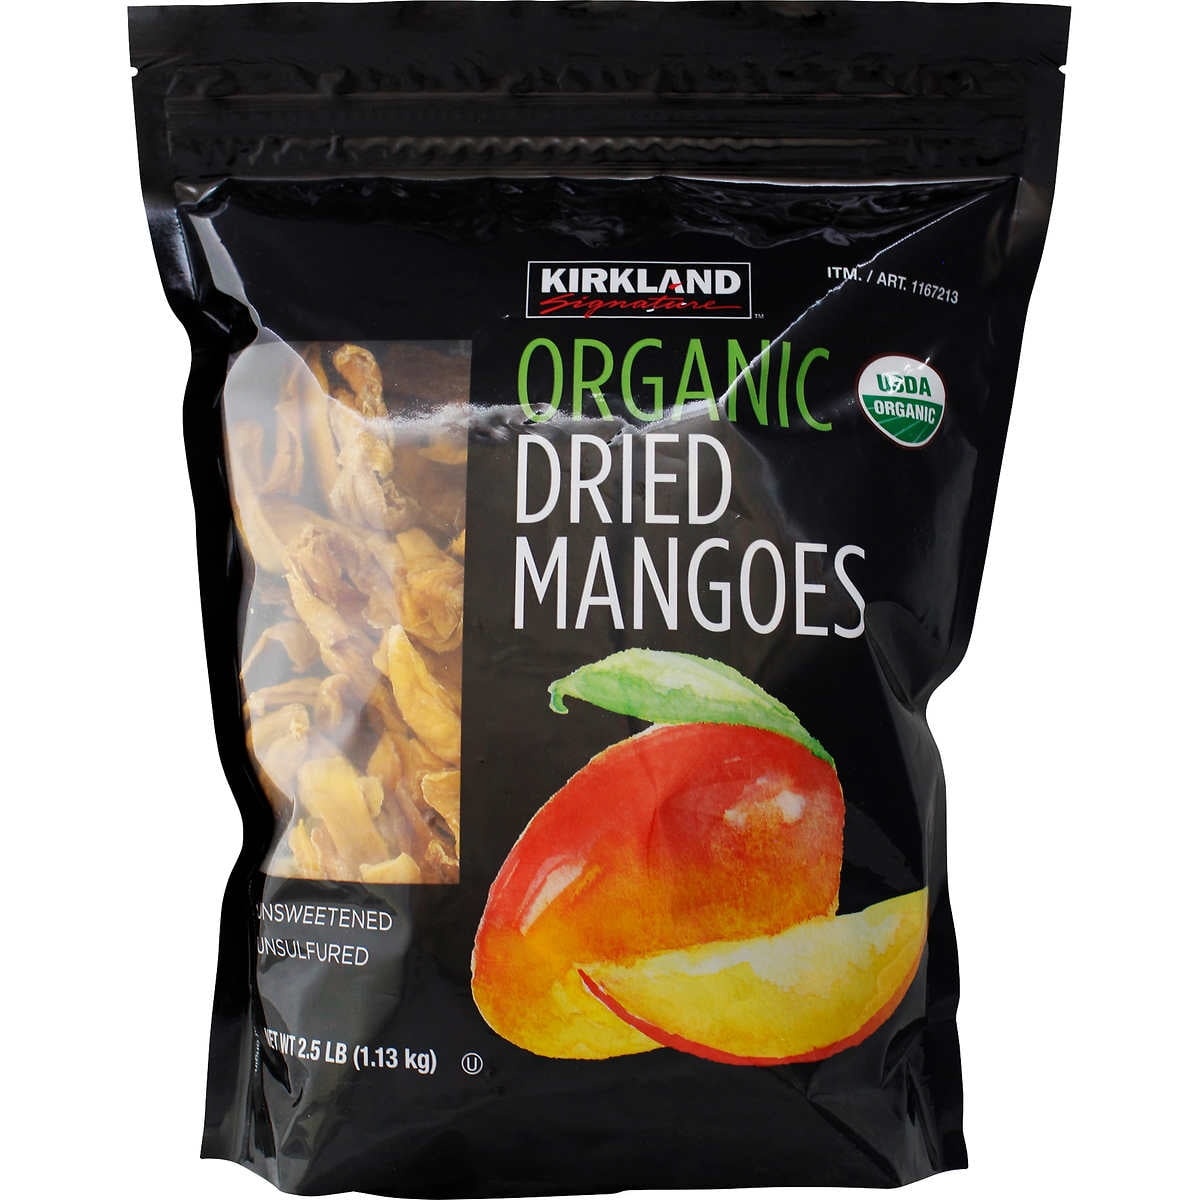
Kirkland Signature Organic Dried Mangoes, 2.5 lbs
Product details Kirkland Signature Organic Dried Mangoes, 2.5 lbs Product Details Dried Mangoes 2.5 lb bag USDA Organic Kosher Unsweetened Unsulfured K.S Organic Dried Mangoes, 2.5 lbs Organic Dried Mangoes info: We aim to show you accurate product information. Manufacturers, suppliers and others provide what you see here, and we have not verified it. See our disclaimer
Brand: partwize
Category: Food, Beverages & Tobacco > Food Items > Fruits & Vegetables > Dried Fruits